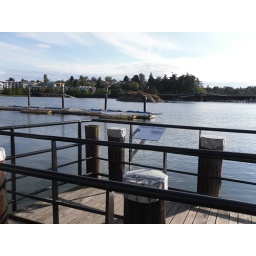
On a sign by a water view that juts out.